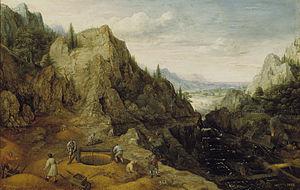
Lucas van Valckenborch est un peintre flamand.